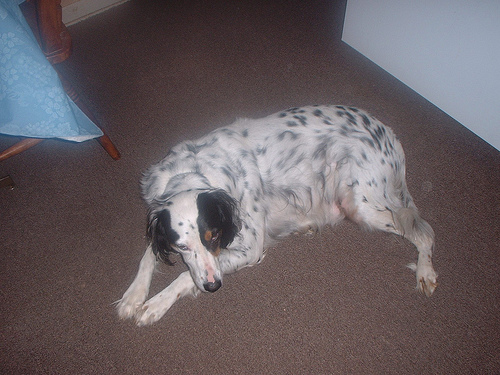
Breed: english setter